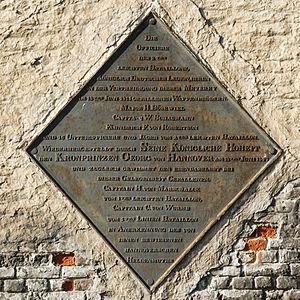
Belgique - Brabant wallon - Lasne - Plancenoit - Ferme de la Haie Sainte (bataille de Waterloo)